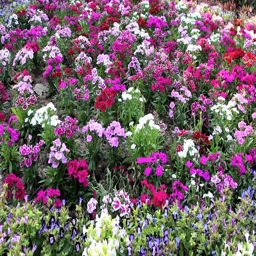
means ornamental plants grown for their beauty .